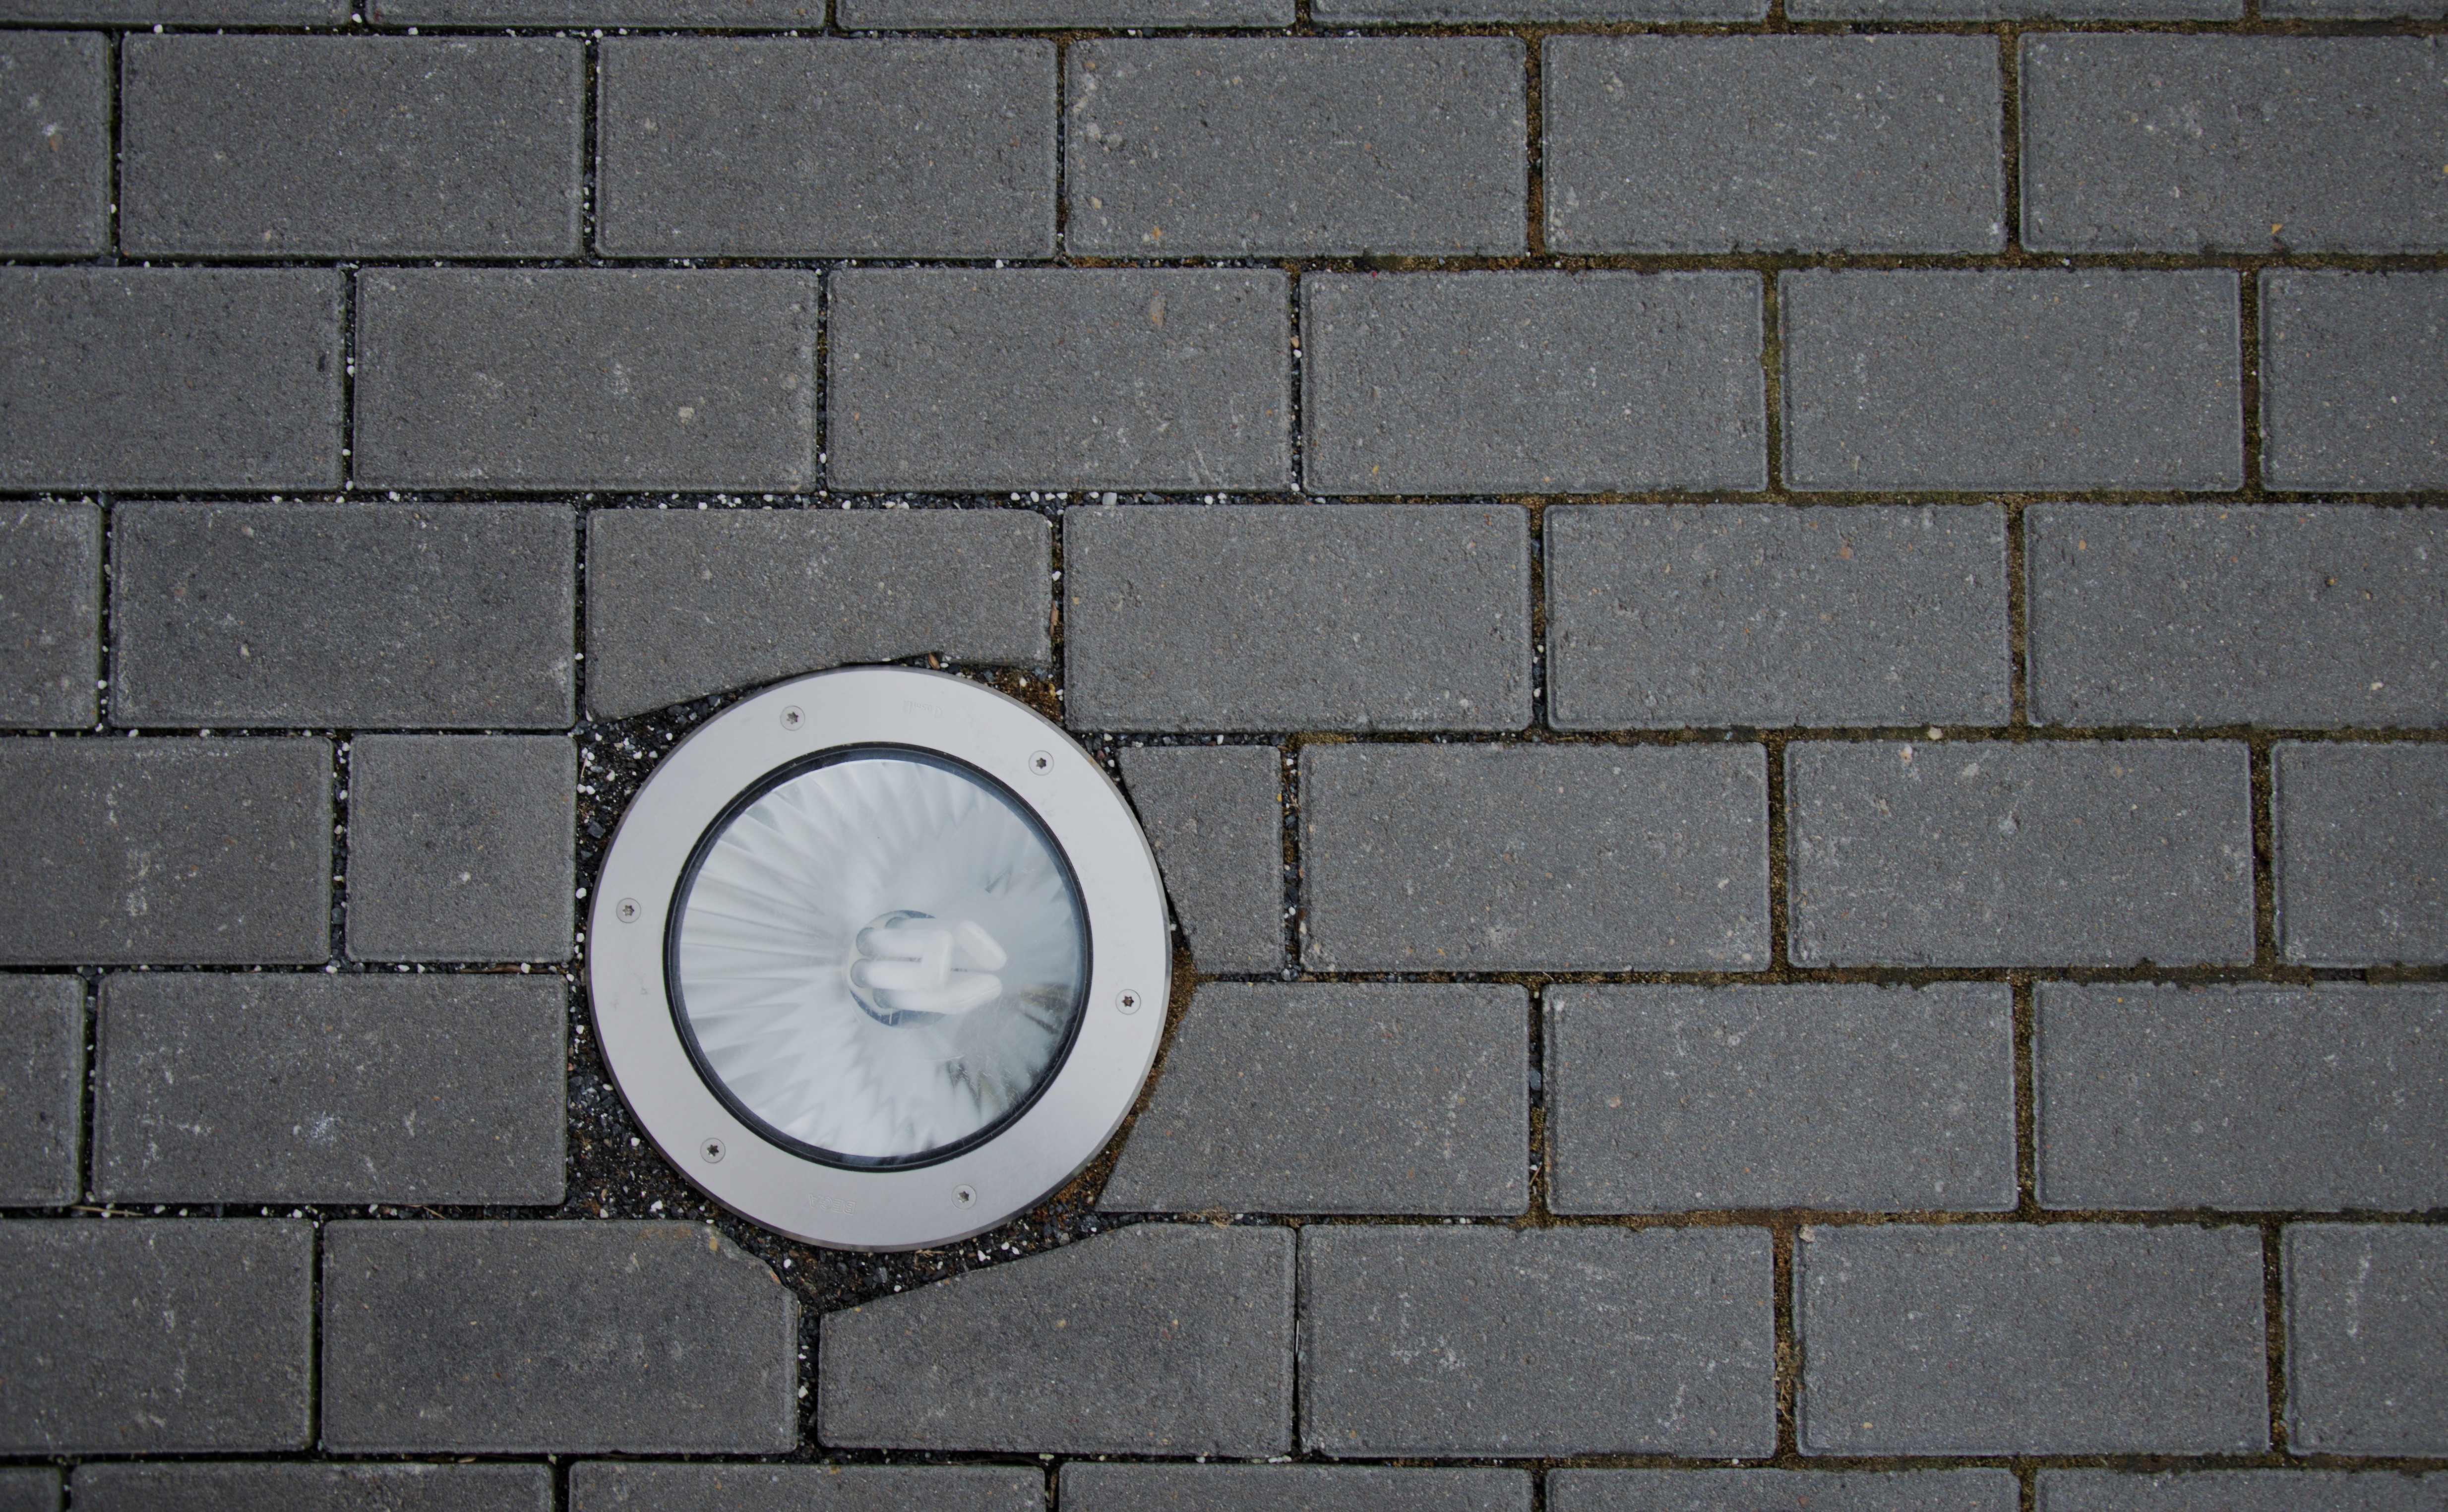
structure, floor, cobblestone, wall, asphalt, pattern, line, tile, brick, material, circle, patch, grey, stones, flooring, road surface